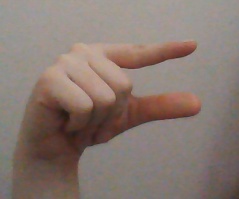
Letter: dal